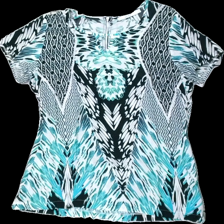
View: front
Type: T-shirt
Category: Ladies
Brand: Not in the list
Brand text on label: z-biz
Colors: Black, Green, White
Material: 100% viscose
Pattern: Geometric print
Cut: Regular
Size: L
Season: All
Damage location: middle center
Damage 2 location: bottom center
Damage 3 location: bottom center
Price range: 50-100
Recommended usage: Reuse
Description: t-shirt med geometriskt mönster